Joan Falkiner

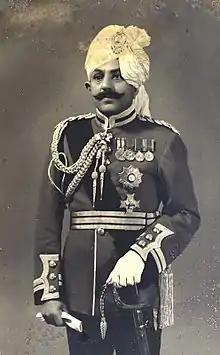

Joan Falkiner met Taley Muhammed Khan in the Black Forest in Germany in 1937, where he was seeking treatment for a painful polo injury. Taley was the Nawab of the Palanpur State, a protectorate of the British Empire under the administration of the British Raj. He had ascended to the throne of Nawab in 1918, and had since embarked on a campaign of construction and reform. When he and Joan met, she was 19 and he was 55.